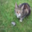
Label: cat